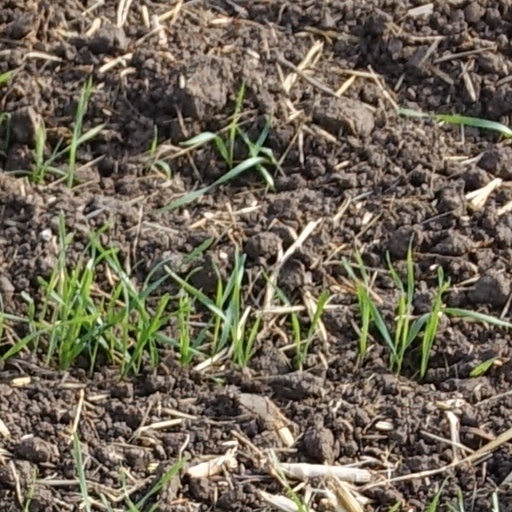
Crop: wheat